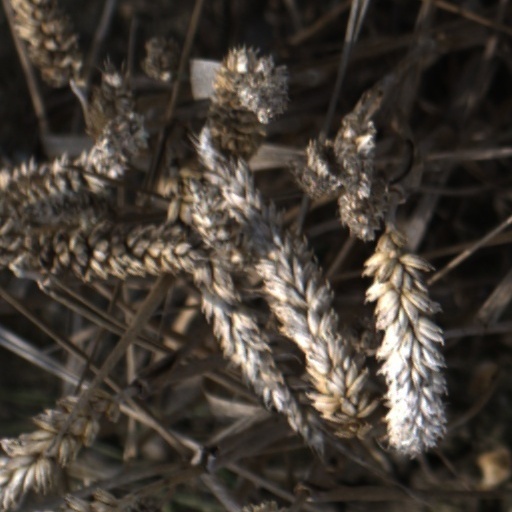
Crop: wheat